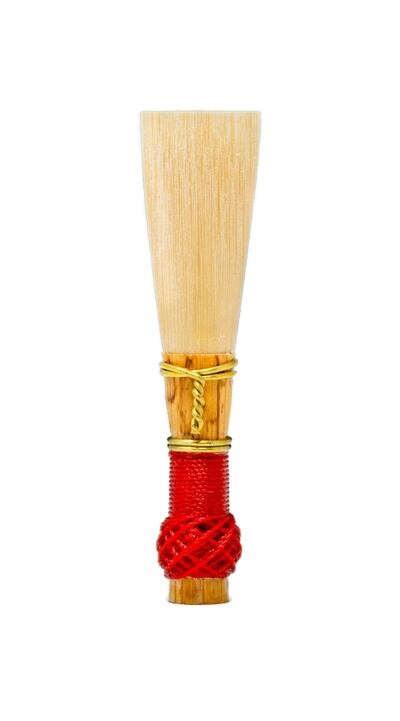
Jones 201MS Bassoon Reed - Medium-Soft
Brand: Vandoren
Bassoon Reed - Strength Medium Soft
Category: Arts & Entertainment > Hobbies & Creative Arts > Musical Instrument & Orchestra Accessories > Woodwind Instrument Accessories > Bassoon Accessories > Bassoon Reeds > Handmade Reeds